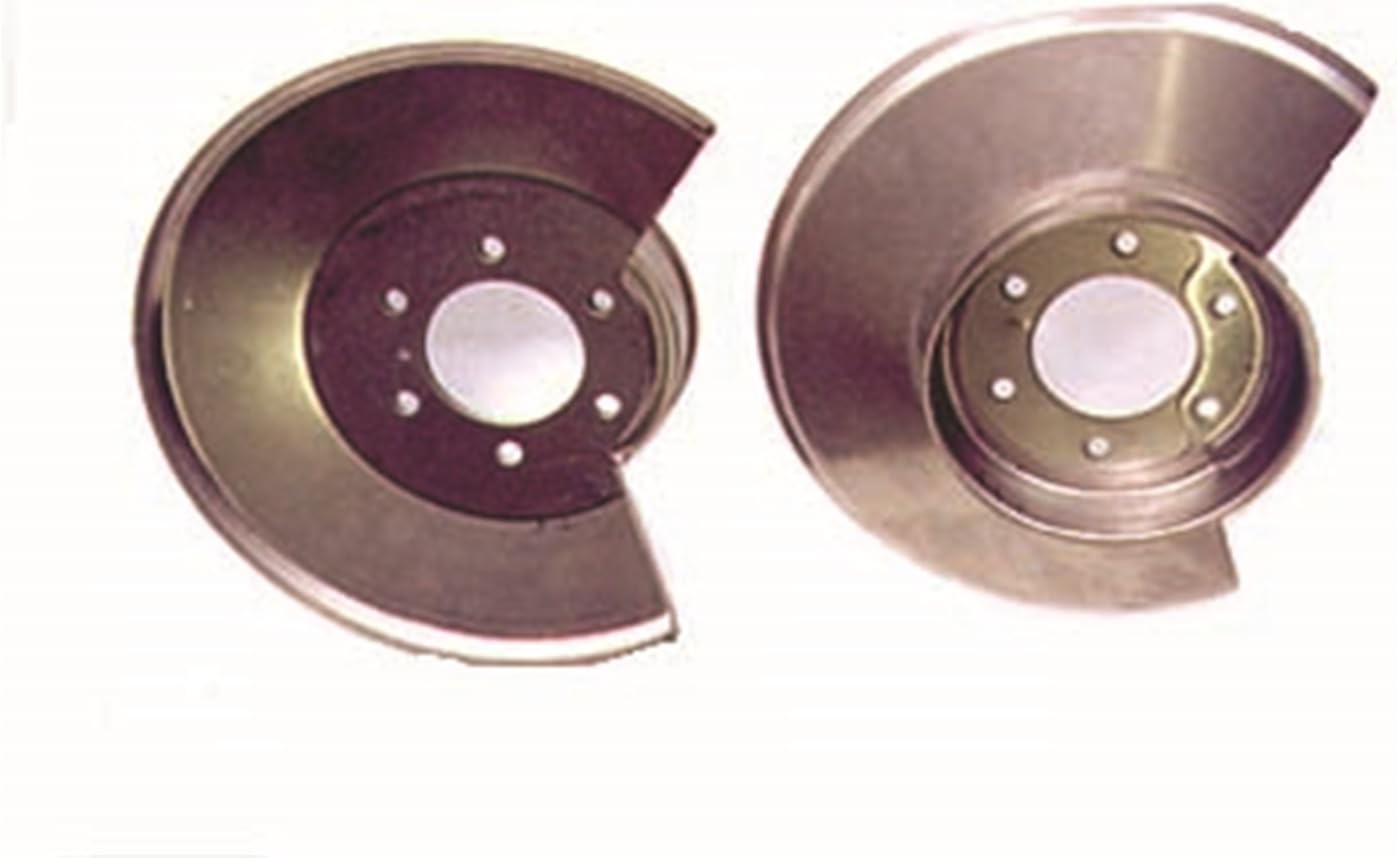
Omix-Ada | 11121.02 | Brake Dust Shield, Stainless Steel | OE Reference: 5363379K-ST | Fits 1978-1986 Jeep CJ5 / CJ7 / CJ8 Scrambler
Category: Automotive
Omix proudly offers high-quality replacement brake components for your Jeep that meet or exceed OE standards so restoring your Jeep to factory condition is easier than you think! These premium replacement disc brake dust shields fit the front of 78-86 CJ5, CJ7 and CJ8 Scrambler models with a 2-bolt caliper plate. Each shield is constructed of durable and rust-resistant stainless steel for years of reliable service. (Sold individually) Replaces OE 5363379K
Features: FITMENT | For 1978-1986 Jeep CJ5 / CJ7 / CJ8 Scrambler | OE REFERENCE | 5363379K-ST | OMIX 11121.02 | Brake Dust Shield, Stainless Steel | WARRANTY | Limited 5-Year Warranty | OMIX | Proudly offering all the parts you need to keep your Jeep running like new with quality standards that always meet or exceed those of the factory part.